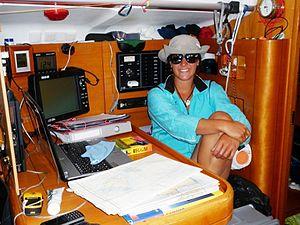
Photo de l'intérieur du bateau d'expéditions et de l'équipement scientifique de la SCS